St. Mary's Rattlers

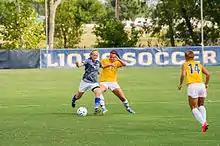
The Rattlers women's soccer team in action against the Texas A&M–Commerce Lions in 2014

Before St. Mary's was recognized as a senior college in 1925, there was no formal conference competition, so the rivalry between the downtown and Woodlawn campuses was fierce. St. Mary's was an all-male school for more than a century. Women's intercollegiate athletics, begun in 1968, have enjoyed many triumphs.